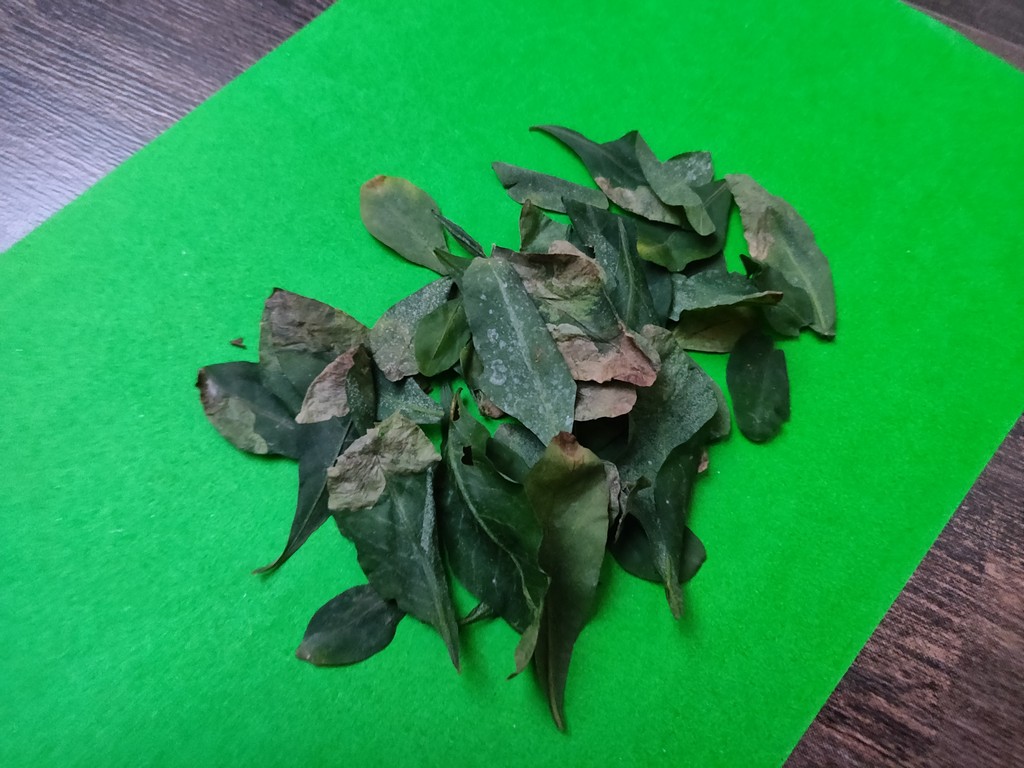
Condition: Unhealthy
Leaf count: multiple
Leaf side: unknown